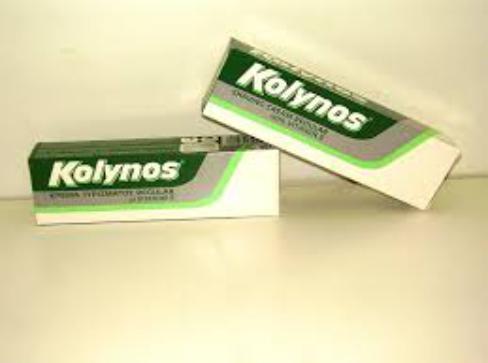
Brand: Kolynos
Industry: Necessities